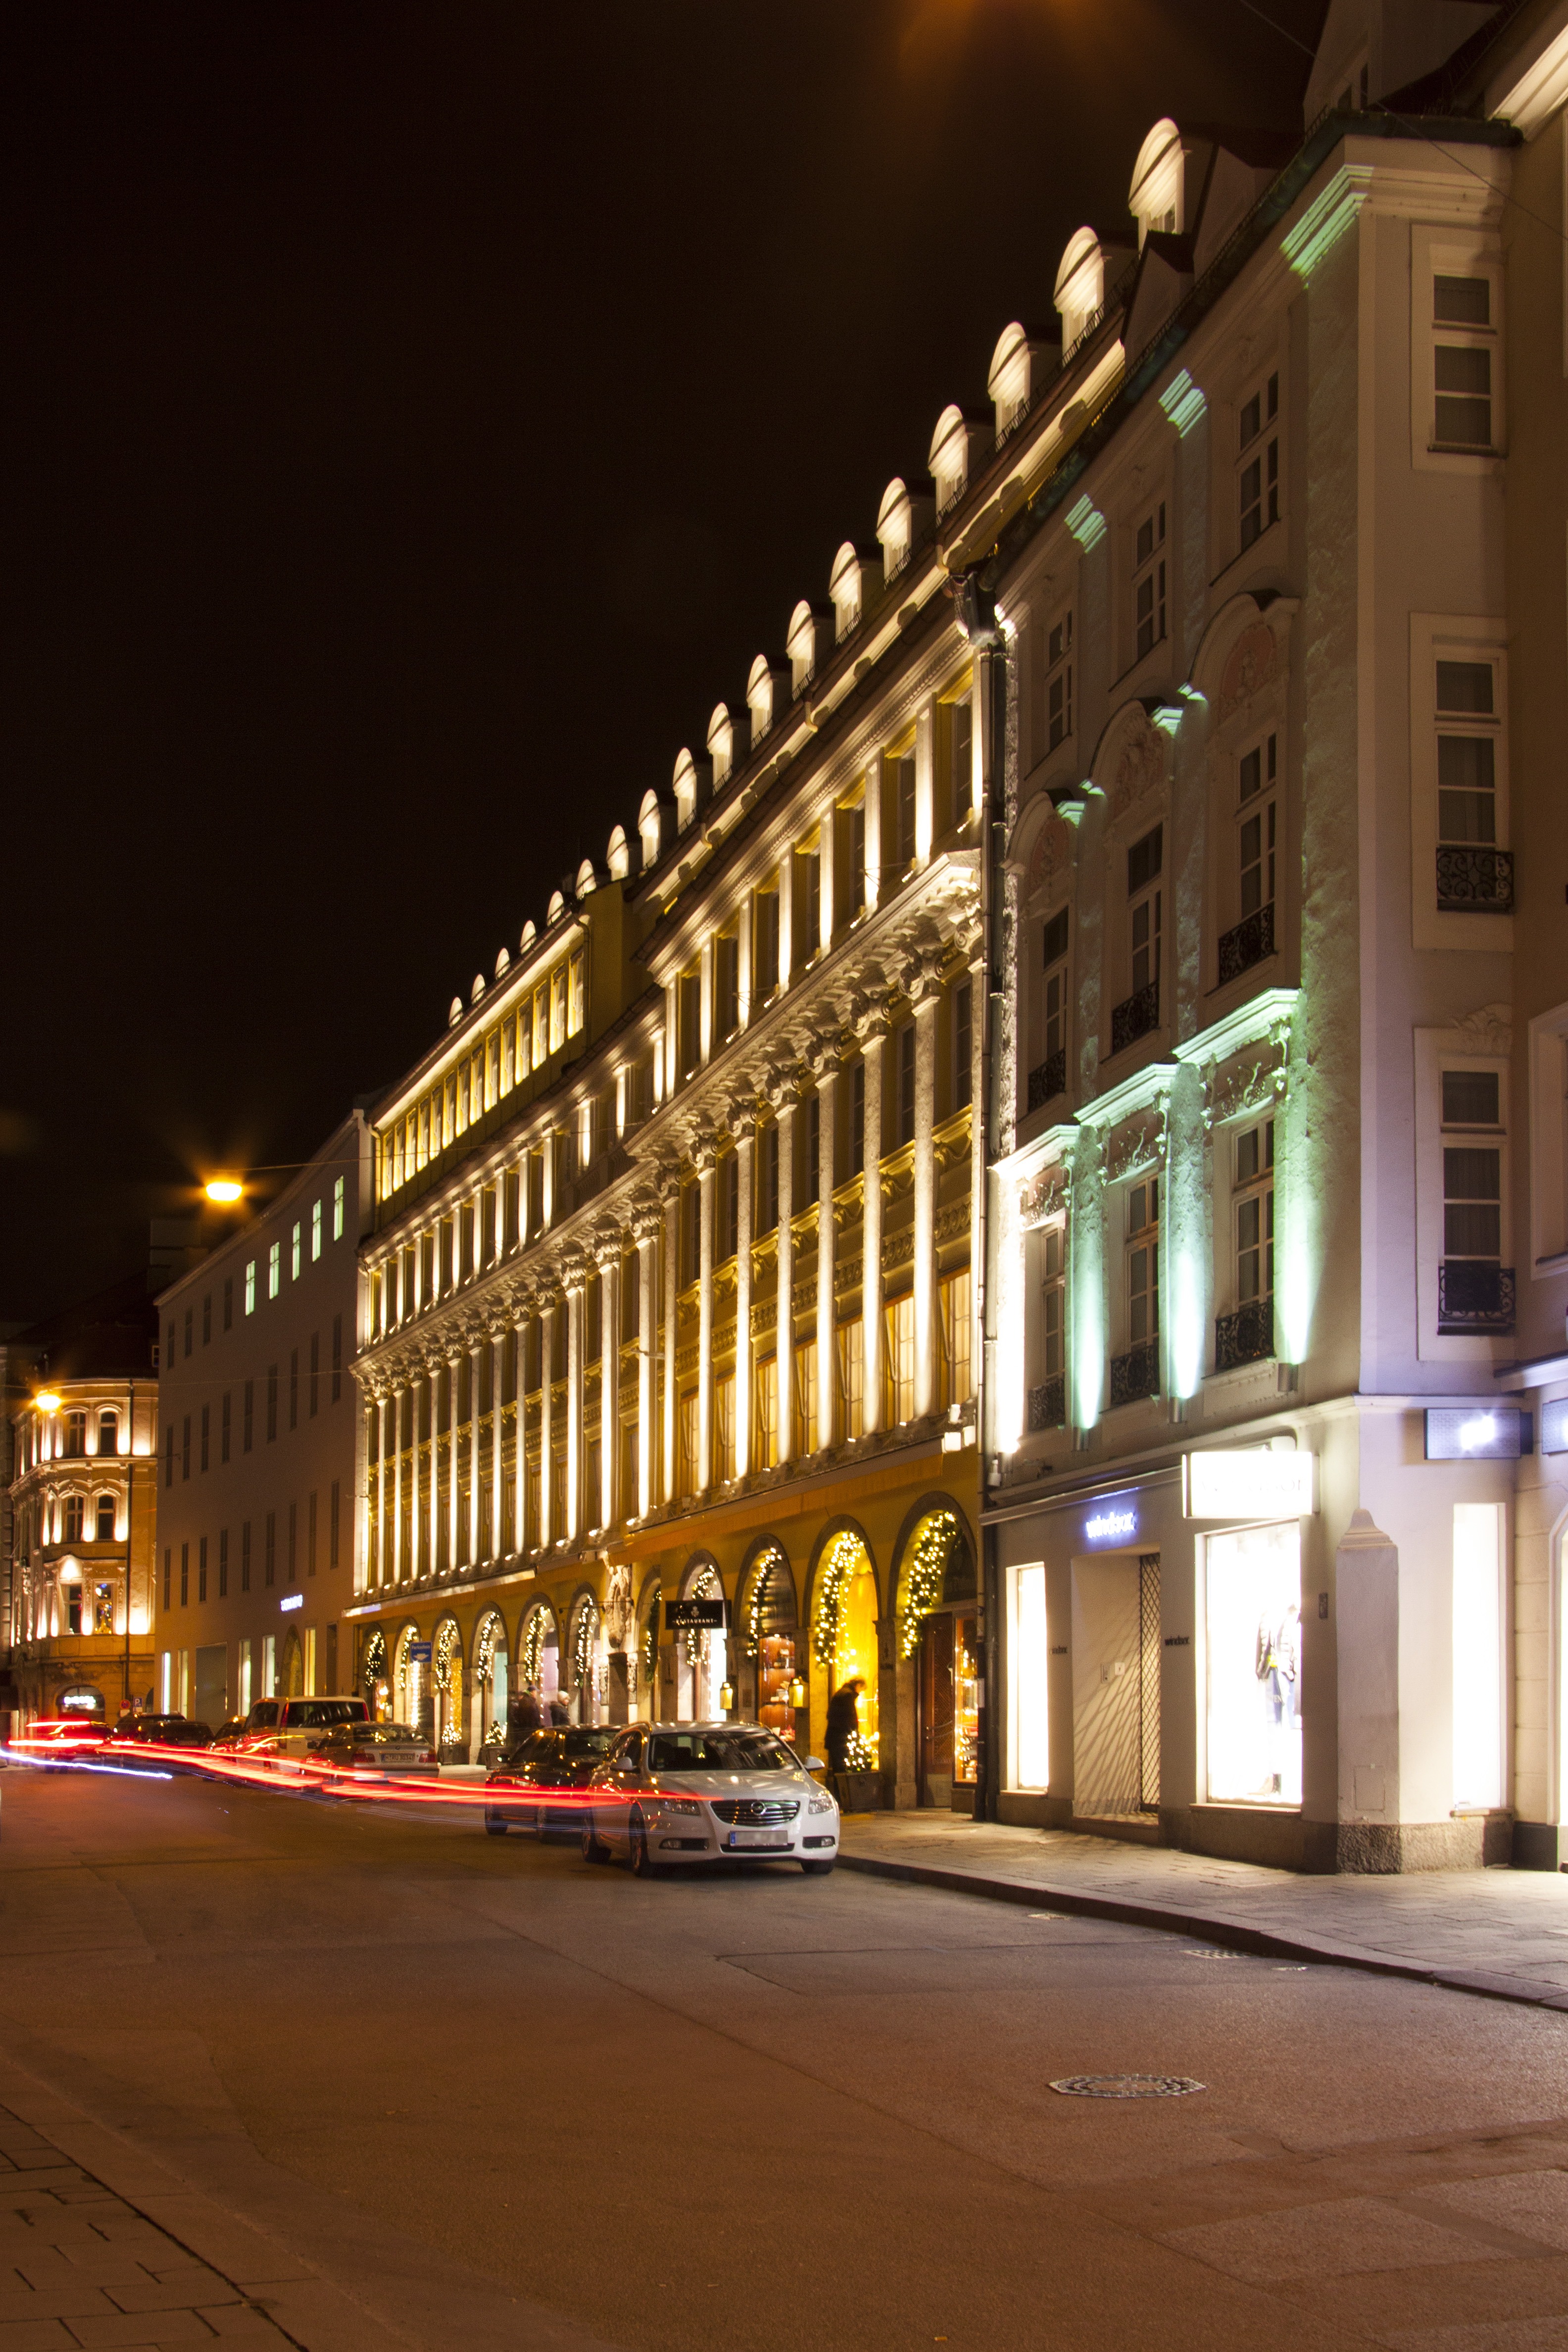
light, architecture, road, street, night, window, building, city, cityscape, downtown, evening, plaza, landmark, facade, shopping, yellow, lighting, illuminated, infrastructure, shape, cast, metropolis, night photograph, facades, urban area, department stores, human settlement, metropolitan area, christmas splendor